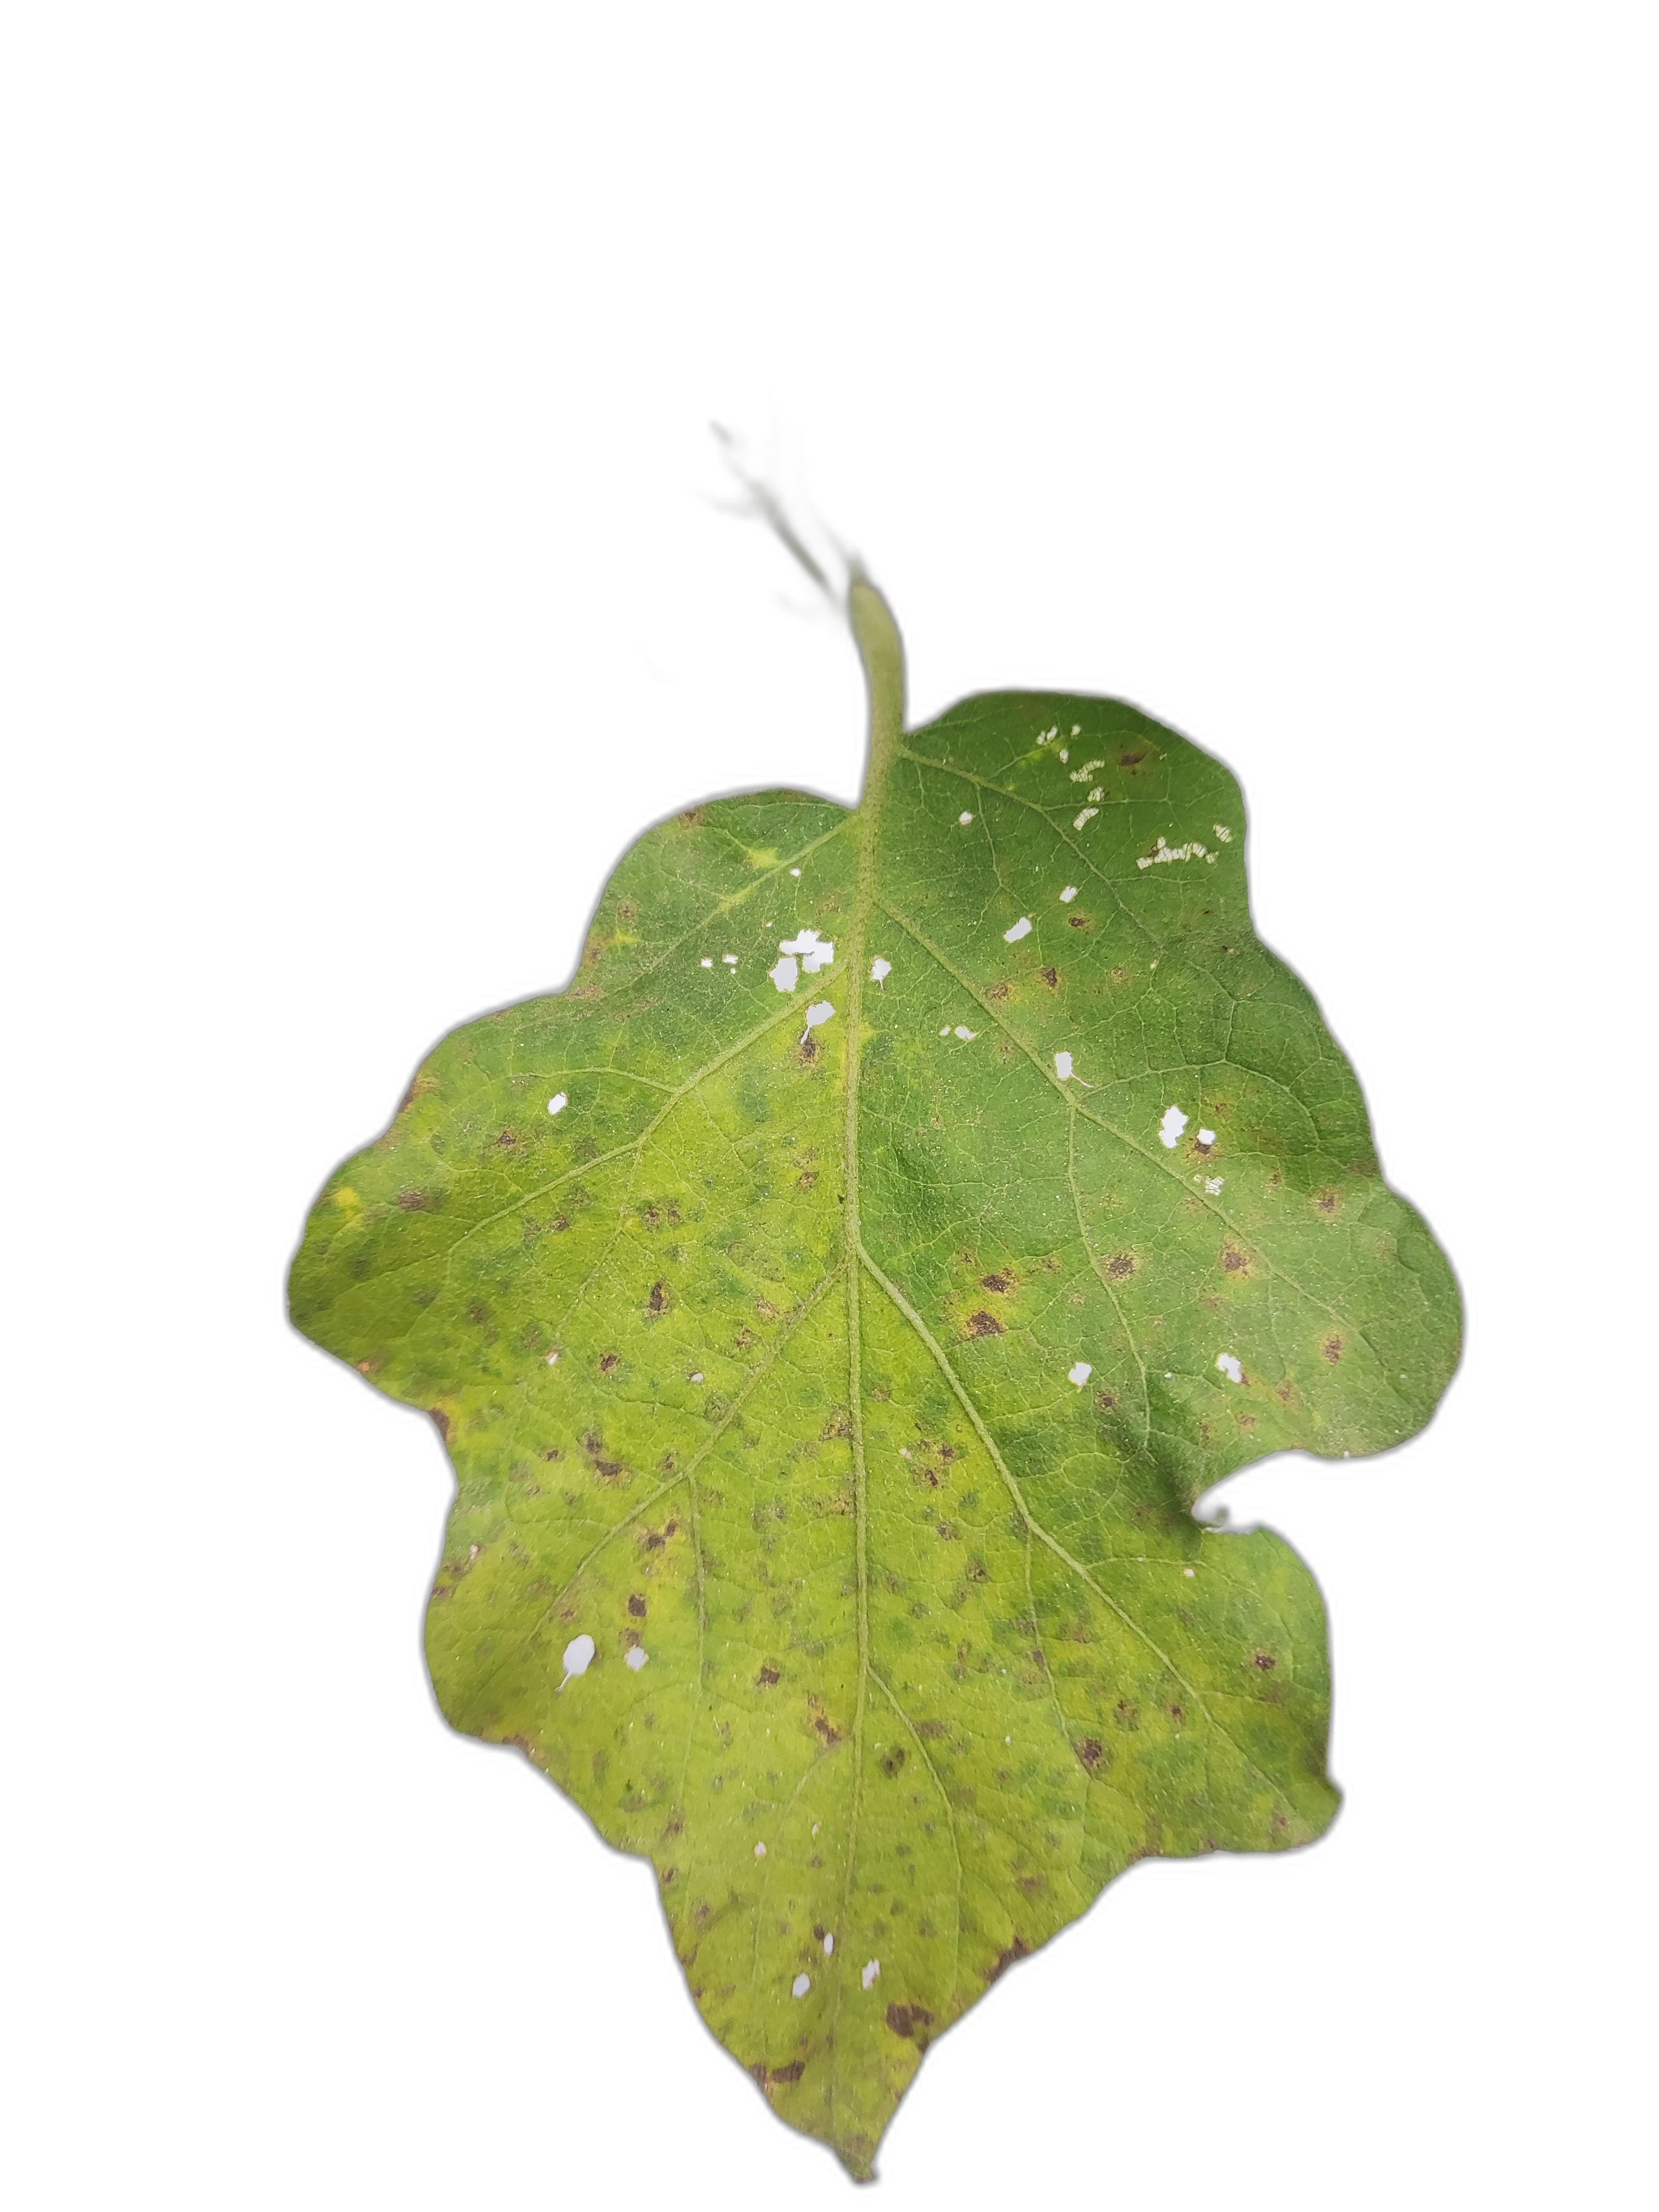
Label: Leaf Spot Disease